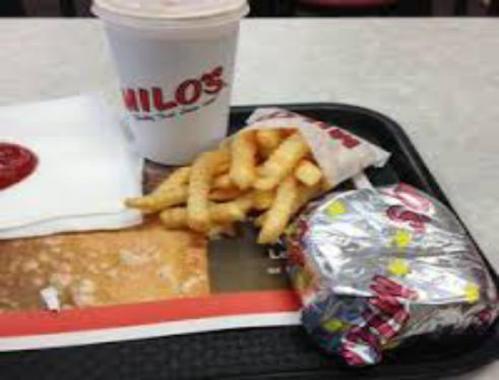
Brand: milo's hamburgers
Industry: Food